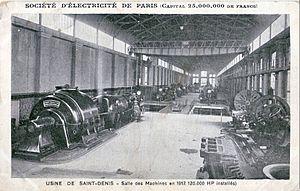
La sous-station Opéra est un immeuble situé à Paris, 9ᵉ arrondissement, en France. Il abritait un transformateur électrique convertissant le courant électrique pour les besoins du métro de Paris.
La sous-station Auteuil est installée dans un immeuble du 16ᵉ arrondissement de Paris, en France. Il abrite un transformateur électrique convertissant le courant électrique pour les besoins du métro de Paris.
Le métro de Paris dispose d'un réseau d'alimentation électrique spécifique. L'unité TDE de la RATP est responsable de l'exploitation et de l'entretien des postes haute tension, des postes de redressement, des postes d'éclairage-force, des canalisations 15 kV, des caténaires, des rails de traction et des 518 disjoncteurs de voie. L’unité TDE assure la fourniture de l'énergie de traction et d'éclairage à l'ensemble des moyens de transport, de force et d’éclairage électrique des stations et des bâtiments administratifs soit 1,4 milliard de kWh par an ; elle étudie et réalise les équipements des postes de redressement des nouvelles lignes. Le service participe à la coopération technique des alimentations électriques des métros et tramways à l'étranger. Cette unité comprend 492 agents répartis sur plusieurs sites en Île-de-France.
La sous-station Temple est un immeuble situé à Paris, 10ᵉ arrondissement, en France. Il abritait un transformateur électrique convertissant le courant électrique pour les besoins du métro de Paris.